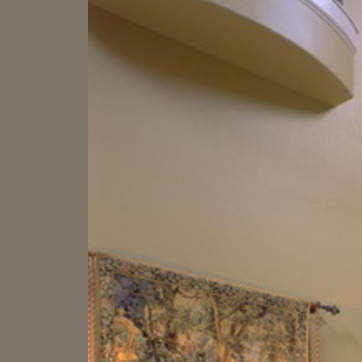
Material: painted